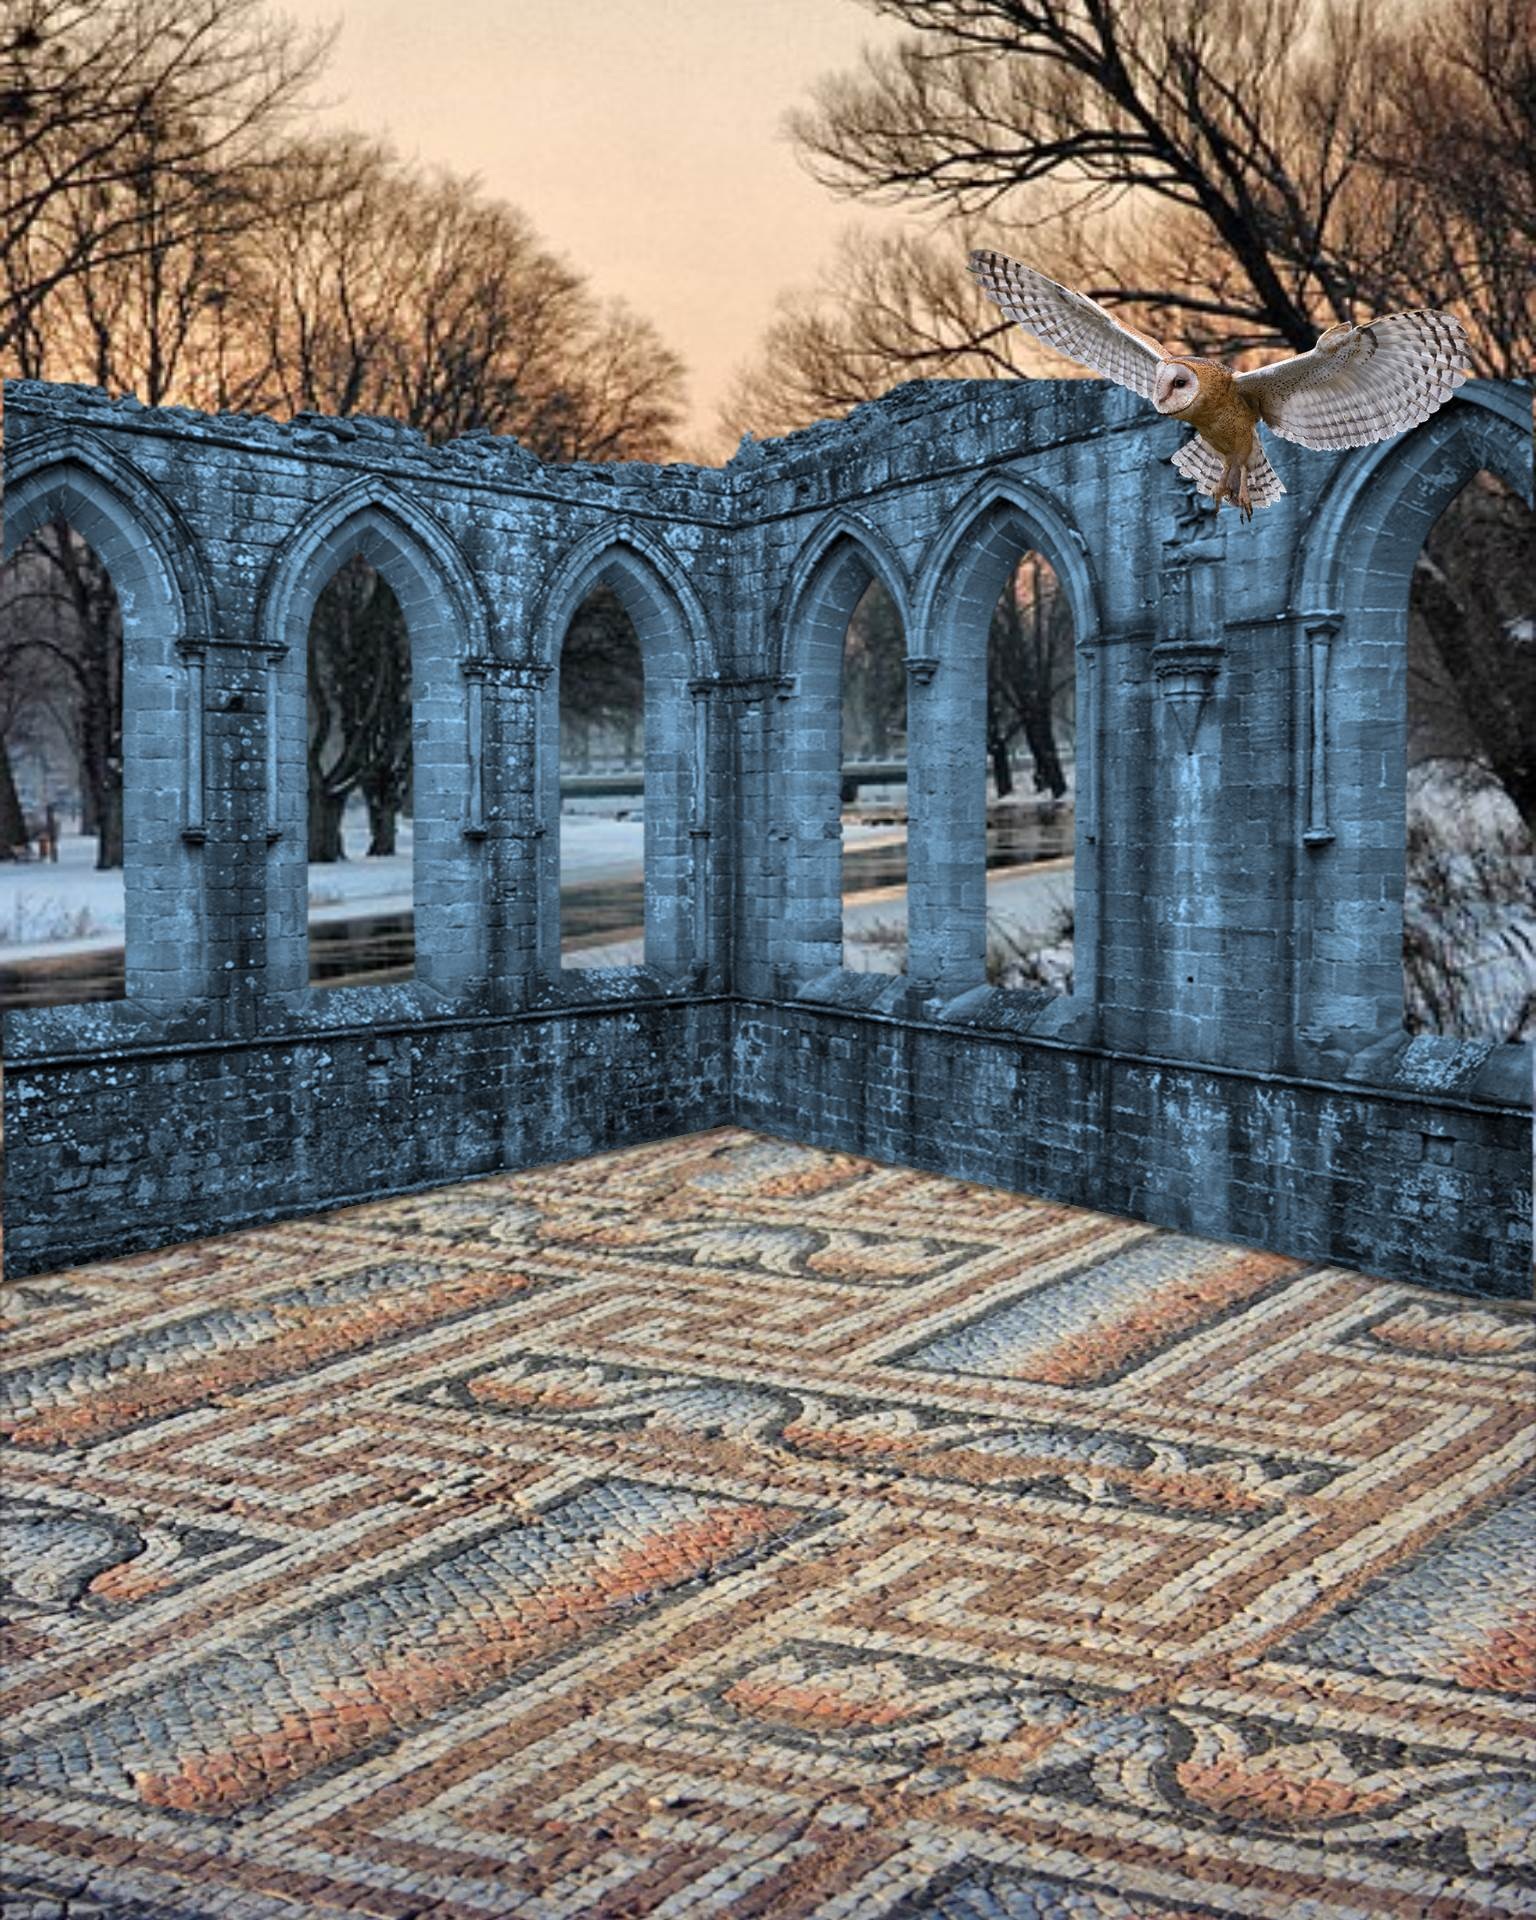
landscape, architecture, sunrise, sunset, floor, arch, facade, blue, ruin, owl, art, ruins, arches, peach, symmetry, mosaic, flooring, ancient history